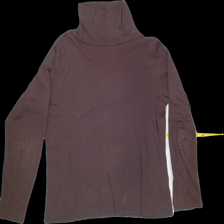
View: front
Type: Shirt
Category: Ladies
Brand: Park lane
Colors: Brown
Material: 100%cotton
Size: 44
Trend: No trend
Stains: Yes
Price range: <50
Recommended usage: Export